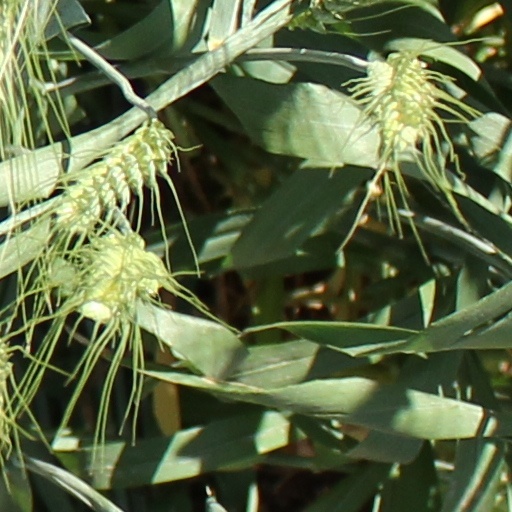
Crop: wheat